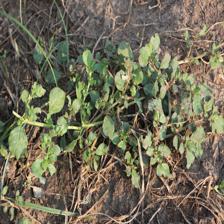
Label: BroadLeafWeed